YLC-2 Radar

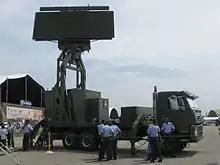
CETC YLC-18 3D Radar – Sri Lanka Air Force

The YLC-2 radar (domestic designation: LLQ303, formerly known as 385) is a three-dimensional main guidance and surveillance radar developed by the Nanjing Research Institute of Electronics Technology.